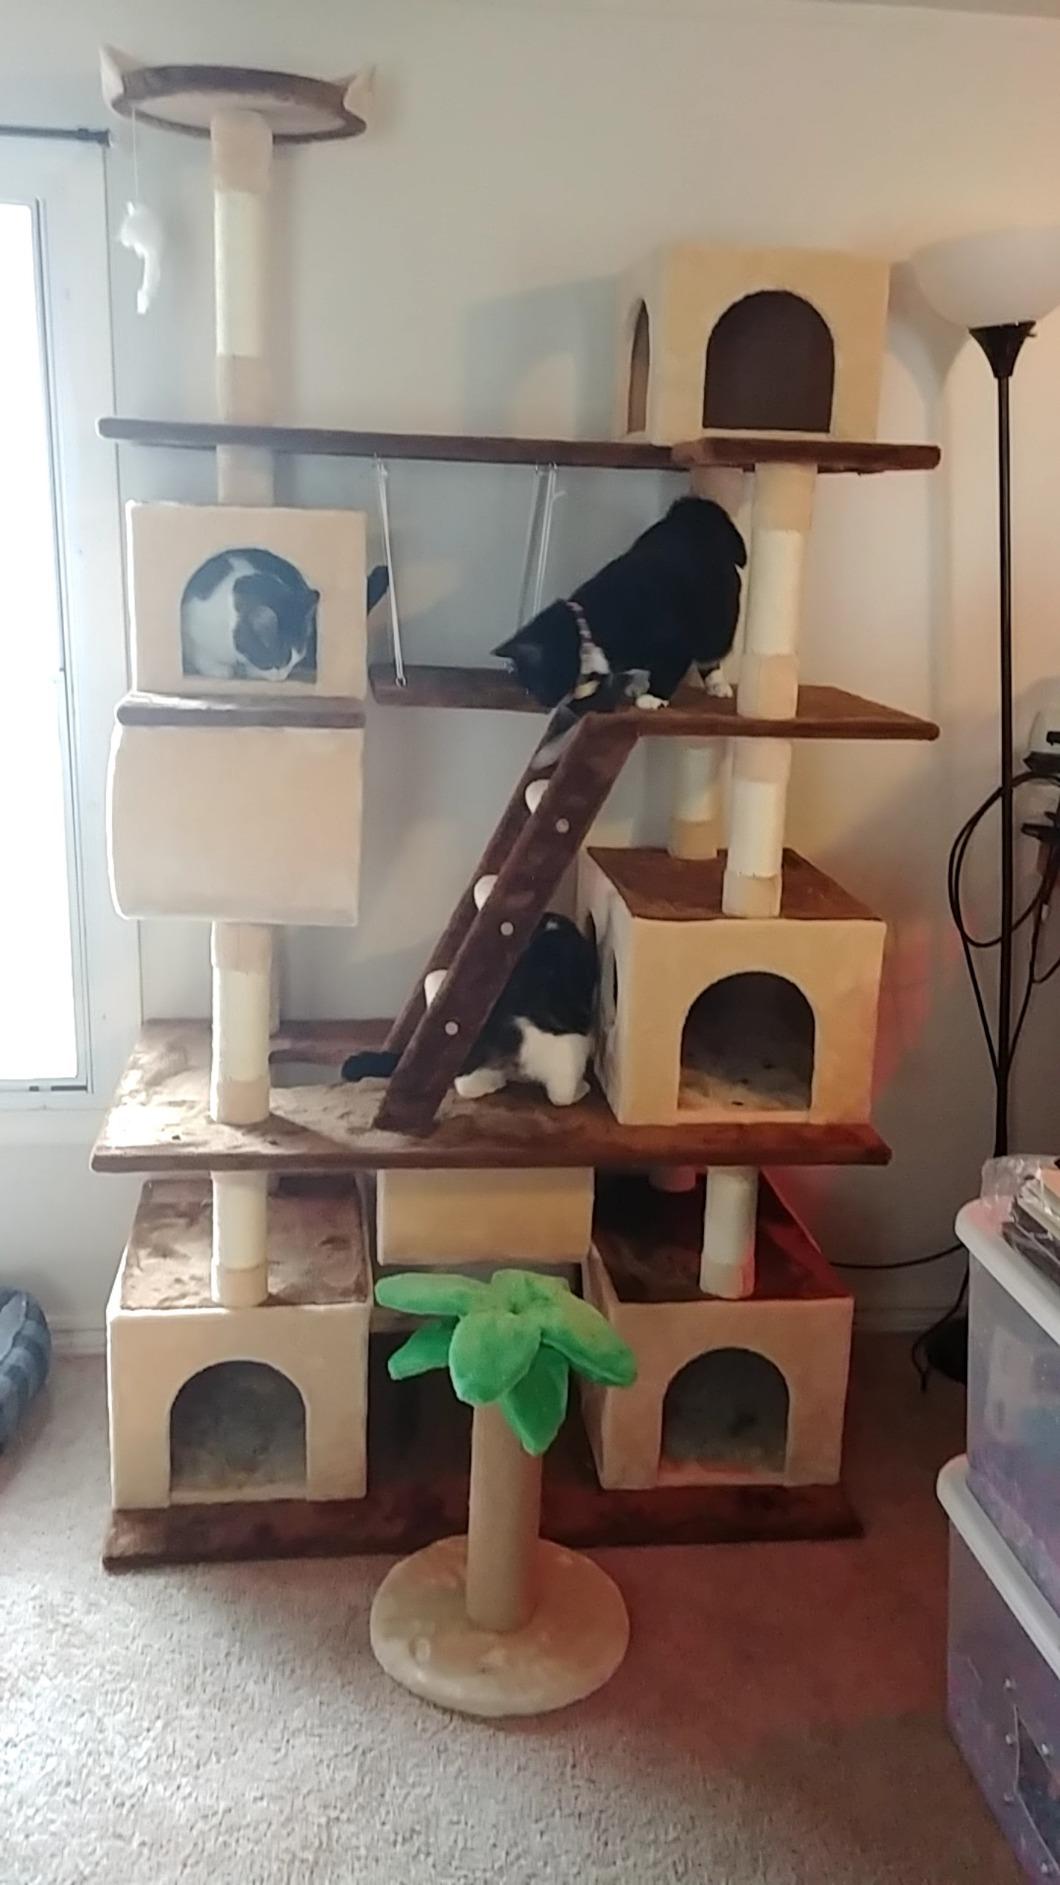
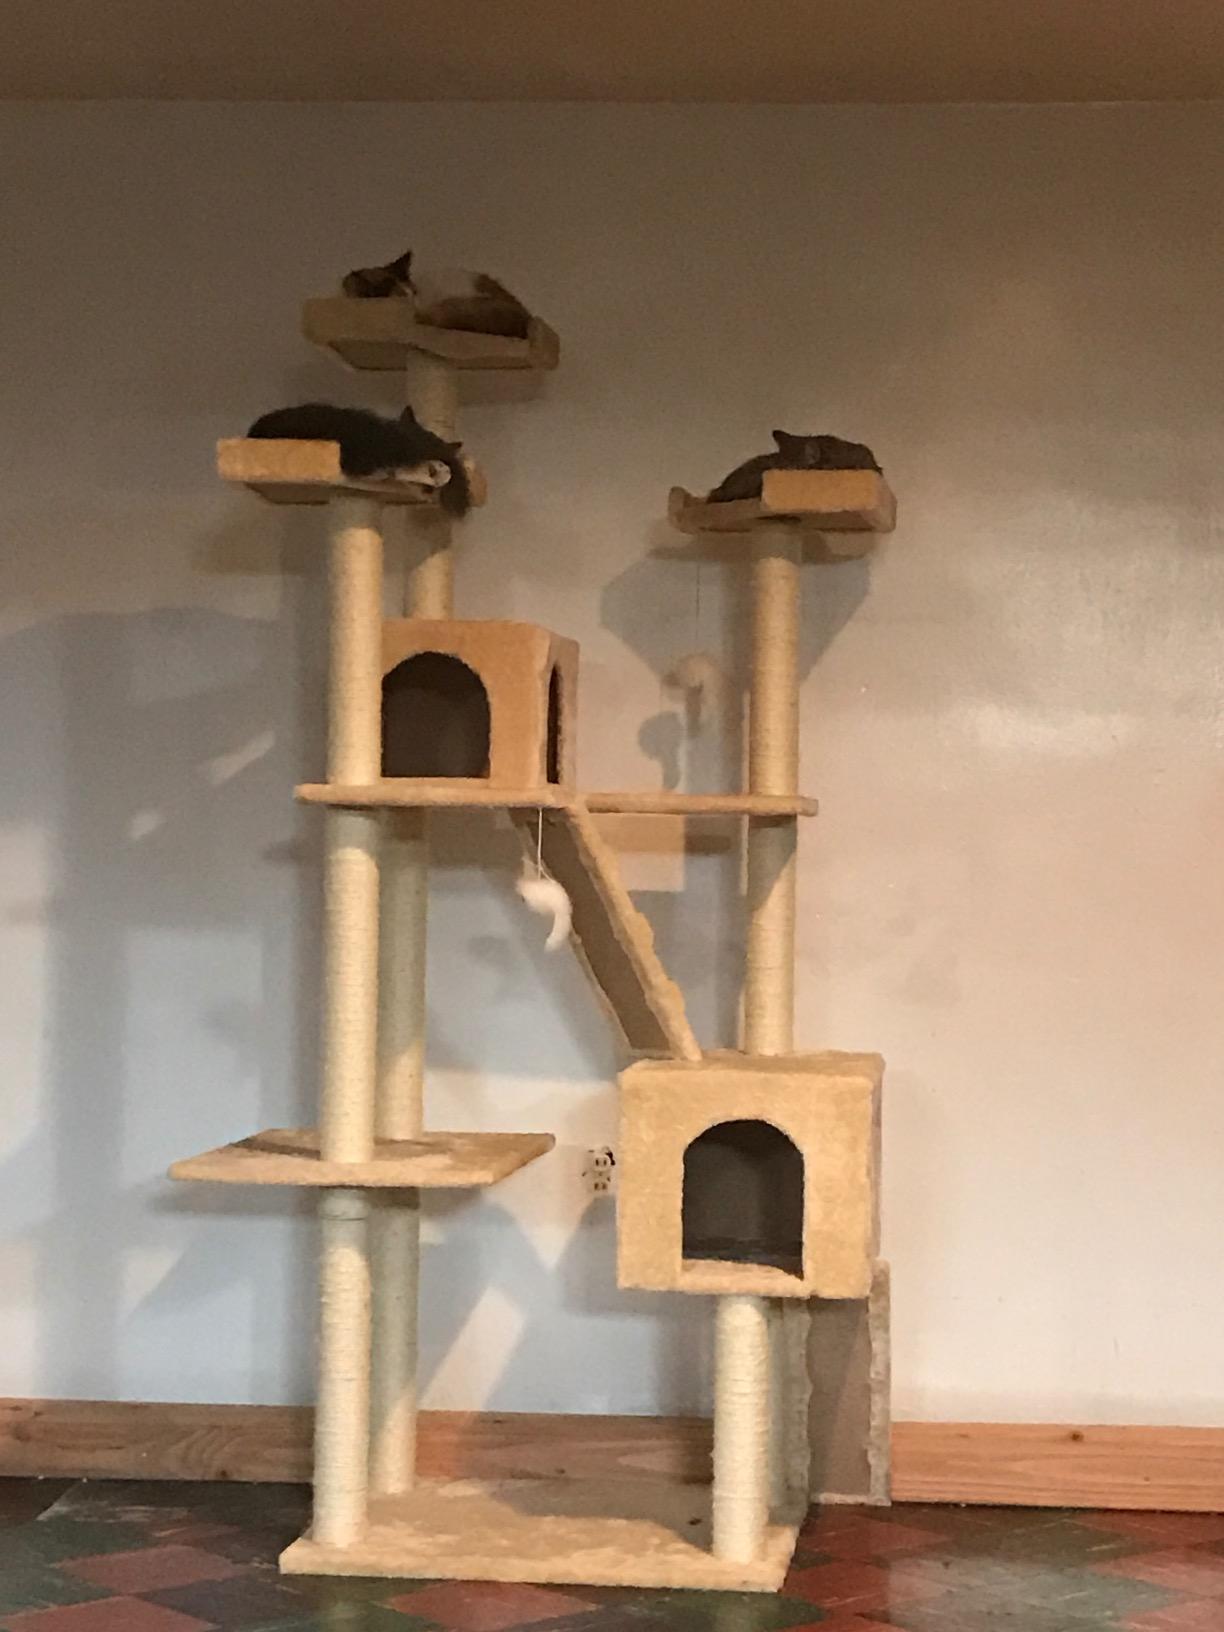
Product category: items_cat tree
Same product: no